John Anderson (Australian politician)

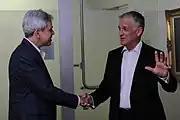

Anderson served as chairman of Eastern Star Gas (ESG) from October 2007 until 2011 when the publicly listed company and its flagship Narrabri Gas Project was acquired by Santos in a $924 million deal. He was appointed to the Review Panel for the Act of Recognition in 2013 to provide a report to the Minister for Aboriginal Affairs, along with Tanya Hosch and Richard Eccles. The final report of the panel was published in September 2014.